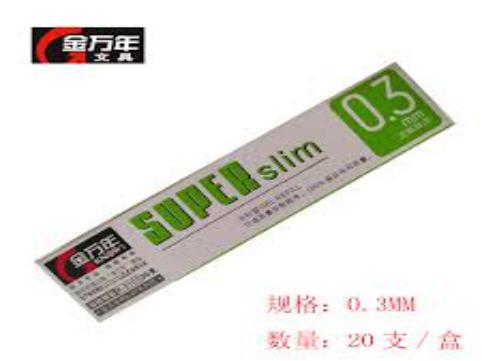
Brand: kimani
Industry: Necessities